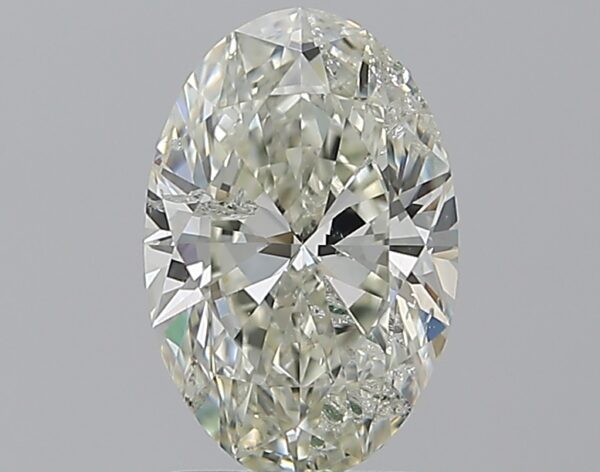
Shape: oval
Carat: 1.58
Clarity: SI2
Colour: J
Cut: EX
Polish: EX
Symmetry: EX
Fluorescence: N
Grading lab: HRD
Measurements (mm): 9.55 x 6.34 x 3.99